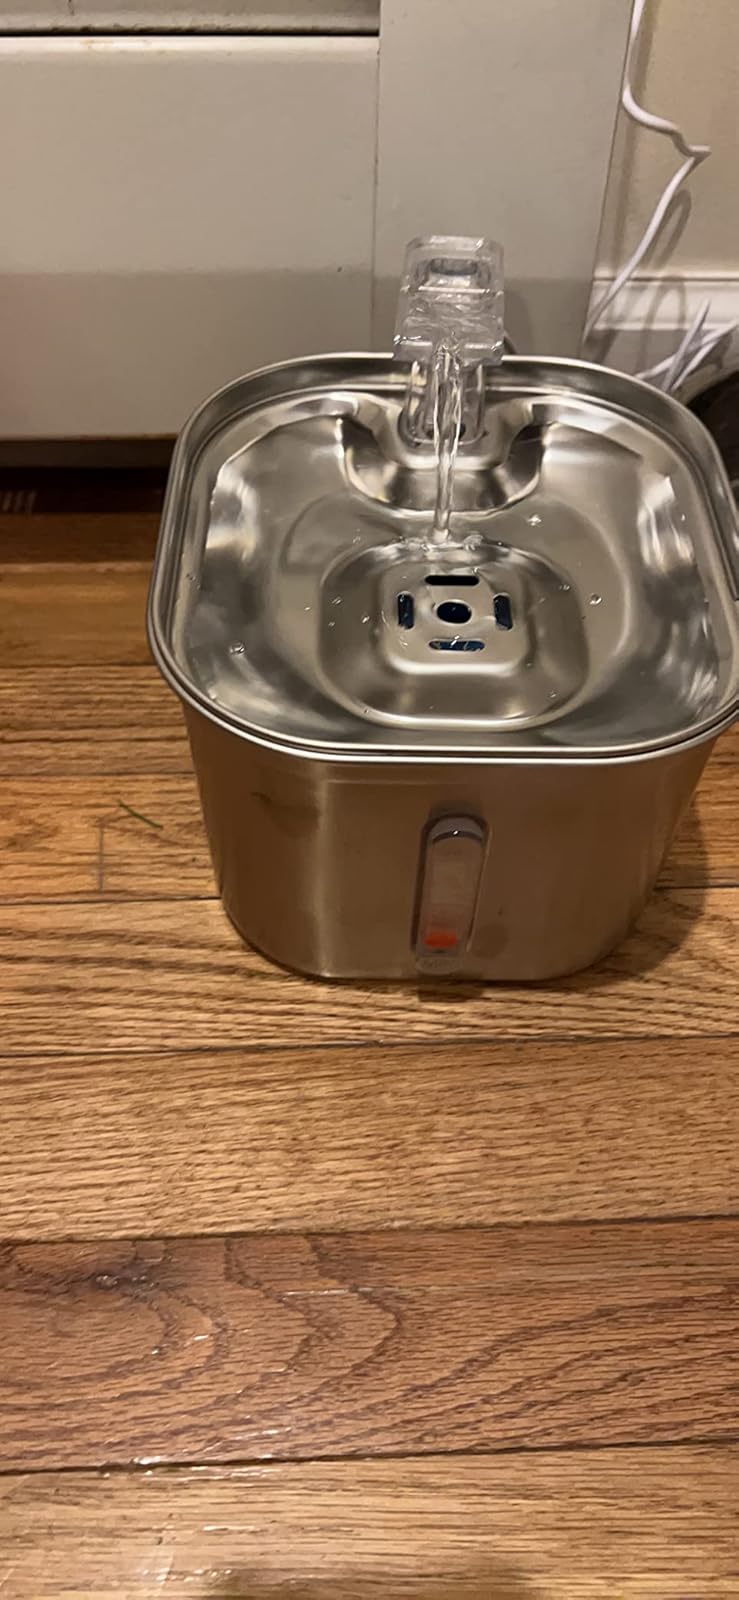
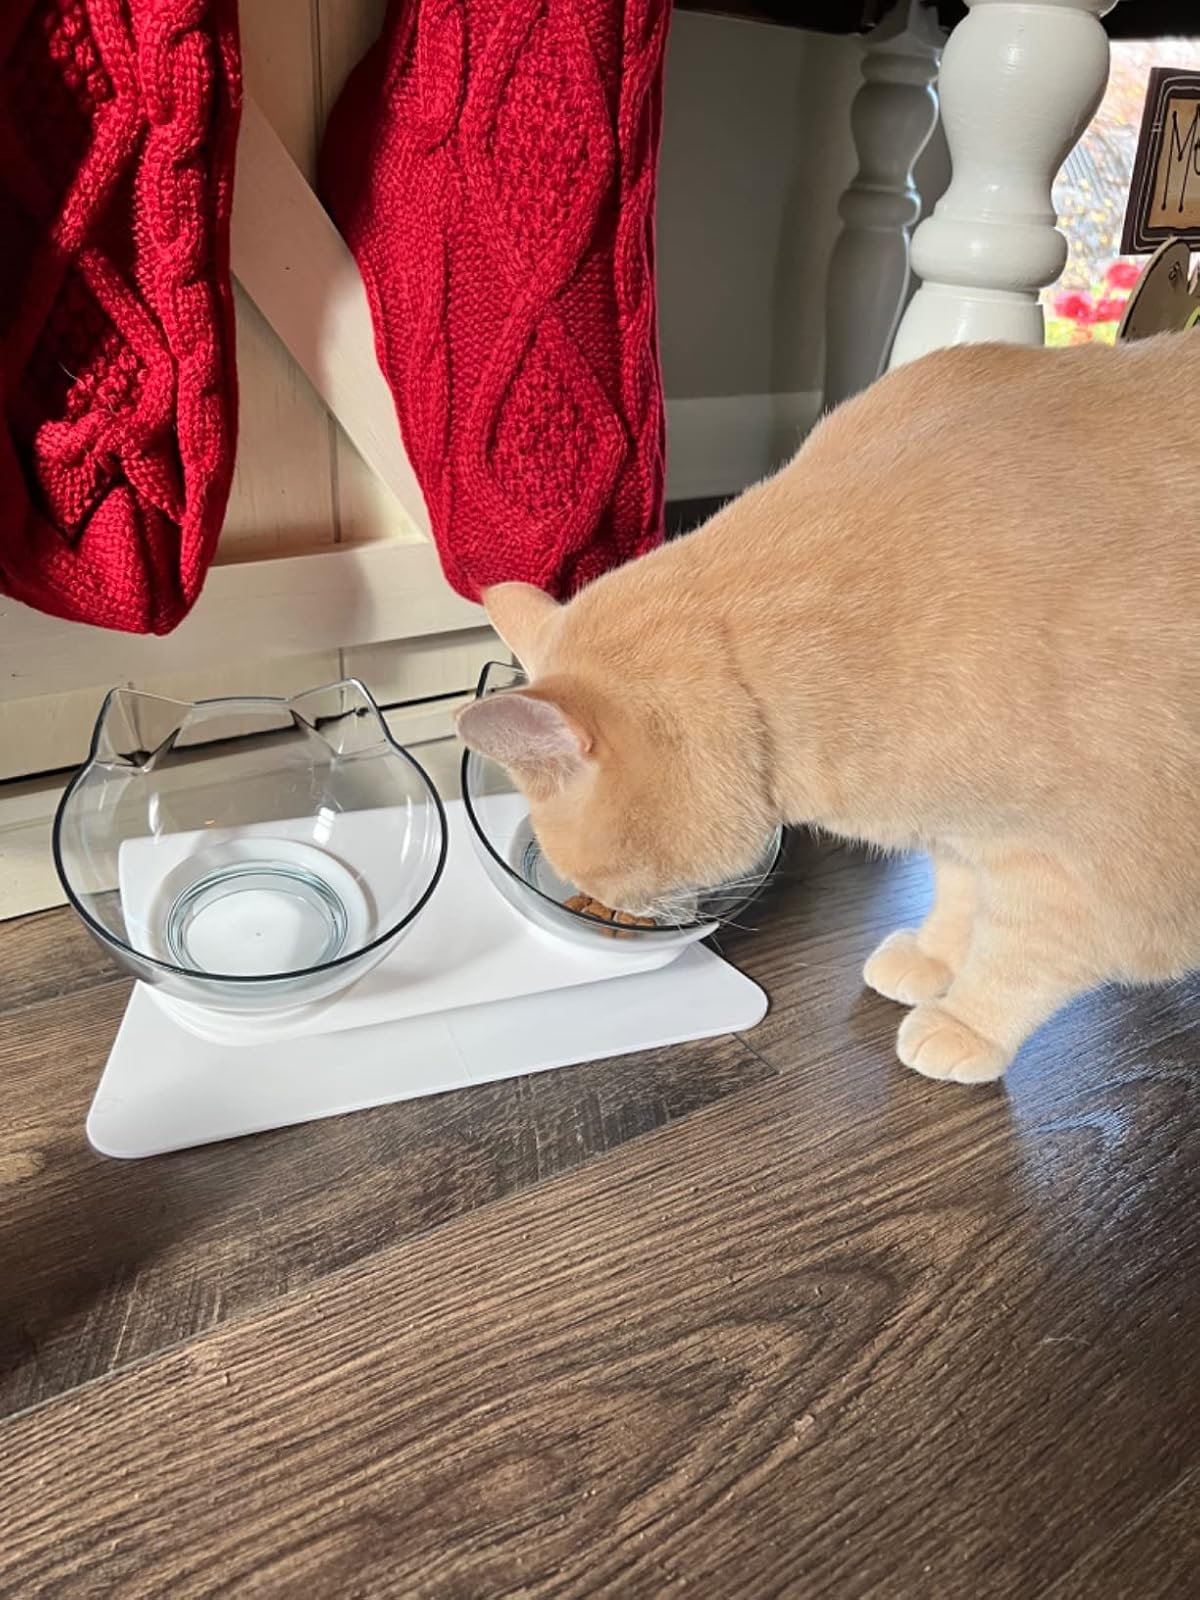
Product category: items_bowl
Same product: no